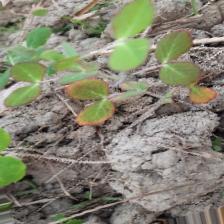
Label: Lentil Rust